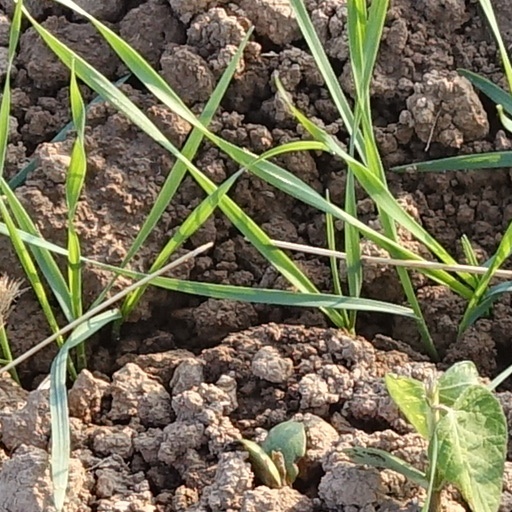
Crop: wheat